Jeremy Metcalfe

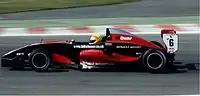
Metcalfe during qualifying for the second round at Brands Hatch of the 2007 Formula Renault UK season. He qualified seventh.

In 2005, Metcalfe took the step up to single seater racing in the Formula Renault UK championship. Metcalfe started 18 races in his debut season and finished the year 24th, 3rd in the "Graduate Cup", in what was effectively a "learning year" for him. However, during the Winter Series for the Formula Renault UK championship, Metcalfe won one of the three races pole position and finished the series in eighth.